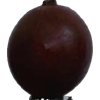
Label: gooseberry